Agulhas Passage

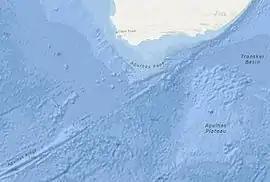
The Agulhas Passage is located between the Agulhas Bank and the Agulhas Plateau

The Agulhas Passage is an abyssal channel located south of South Africa between the Agulhas Bank and Agulhas Plateau. About wide, it connects the Natal Valley and Transkei Basin in the north to the Agulhas Basin in the south and is the only near-shore connection between the south-western Indian Ocean and South Atlantic Ocean.